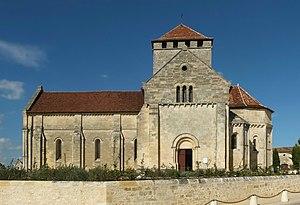
Montagne est une commune française située dans le département de la Gironde, en région Nouvelle-Aquitaine.
L'église Saint-Martin est une église catholique située à Montagne, en France.